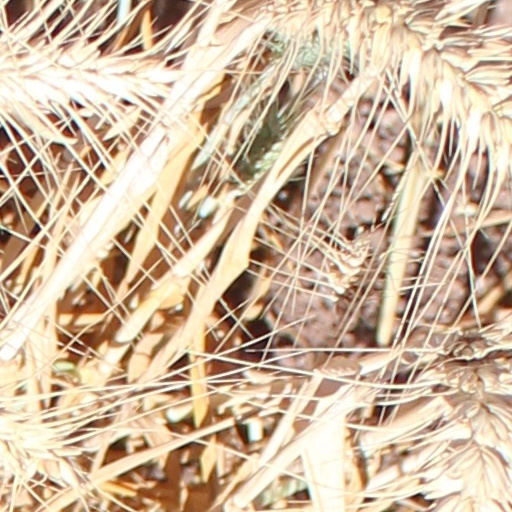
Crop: wheat